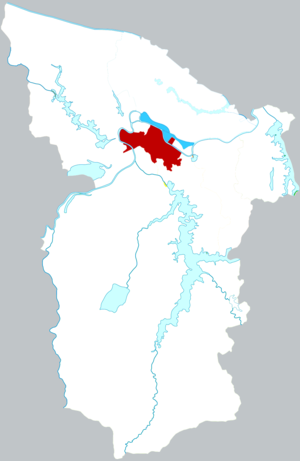
Le district de Bagongshan est une subdivision administrative de la province de l'Anhui en Chine. Il est placé sous la juridiction de la ville-préfecture de Huainan.